Aleda E. Lutz

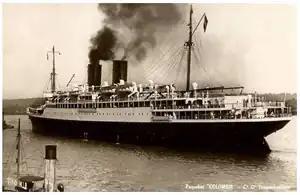
"USAHS" Aleda E. Lutz

On April 3, 1945, at the insistence of General George C. Marshall, Lutz was honored with an 800-patient future hospital ship, , the former French liner and largest mercy ship afloat at the time. On February 13, 1945, "Aleda E. Lutz" was designated a U.S. Army hospital ship in accordance to international practice, as set forth in the provisions of the Hague Conventions of 1899 and 1907.